History of the Jews in Bratislava

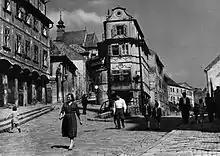
Mikulášska Street and Židovská Street, part of the former Jewish Quarter in Bratislava in the 1930s.

In the late 1930s, antisemitic riots threatened the Jewish population of Bratislava. It was during this time that Imi Lichtenfeld helped to defend his Jewish neighborhood against racist gangs by utilizing principles he would later use to found the martial art Krav Maga. On 11 November 1938, violent attacks on the Bratislava synagogues and the Pressburg Yeshiva occurred and sporadic pogroms continued during the war.